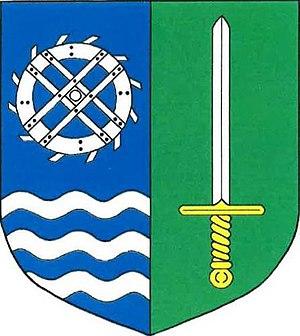
Těchonín est une commune du district d'Ústí nad Orlicí dans la région de Pardubice en République tchèque. Sa population s'élevait à 585 habitants en 2017.